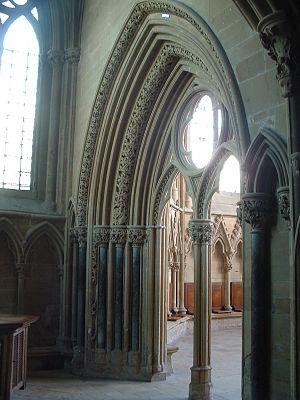
Le doyen de Southwell est le président primus inter pares du chapitre des chanoines, instance dirigeante de la cathédrale de Southwell, dite Southwell Minster. Avant 2000, le poste était dénommé provost, ce qui était alors l'équivalent d'un doyen dans la plupart des cathédrales anglaises. La cathédrale est l'église mère du diocèse de Southwell et Nottingham et siège de l'évêque de Southwell et Nottingham. Le doyen actuel est Nicola Sullivan.